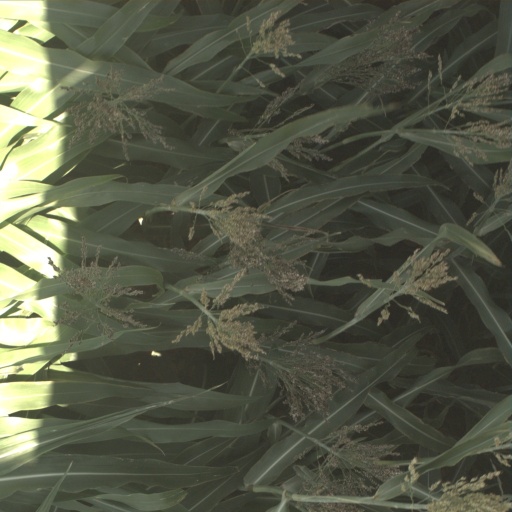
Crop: sorghum